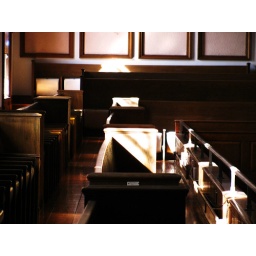
Light from the stained glass windows is reflected onto the pews in Seeger chapel